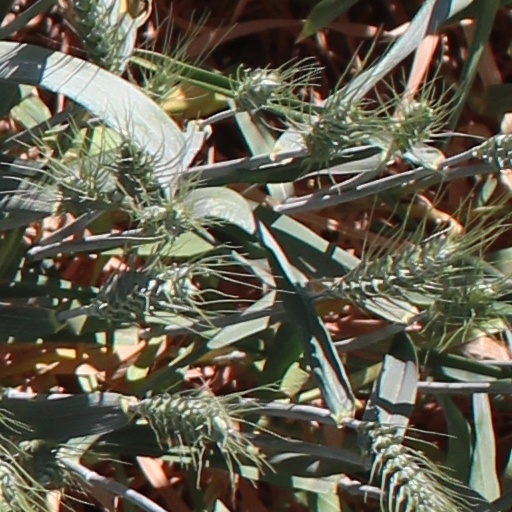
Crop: wheat